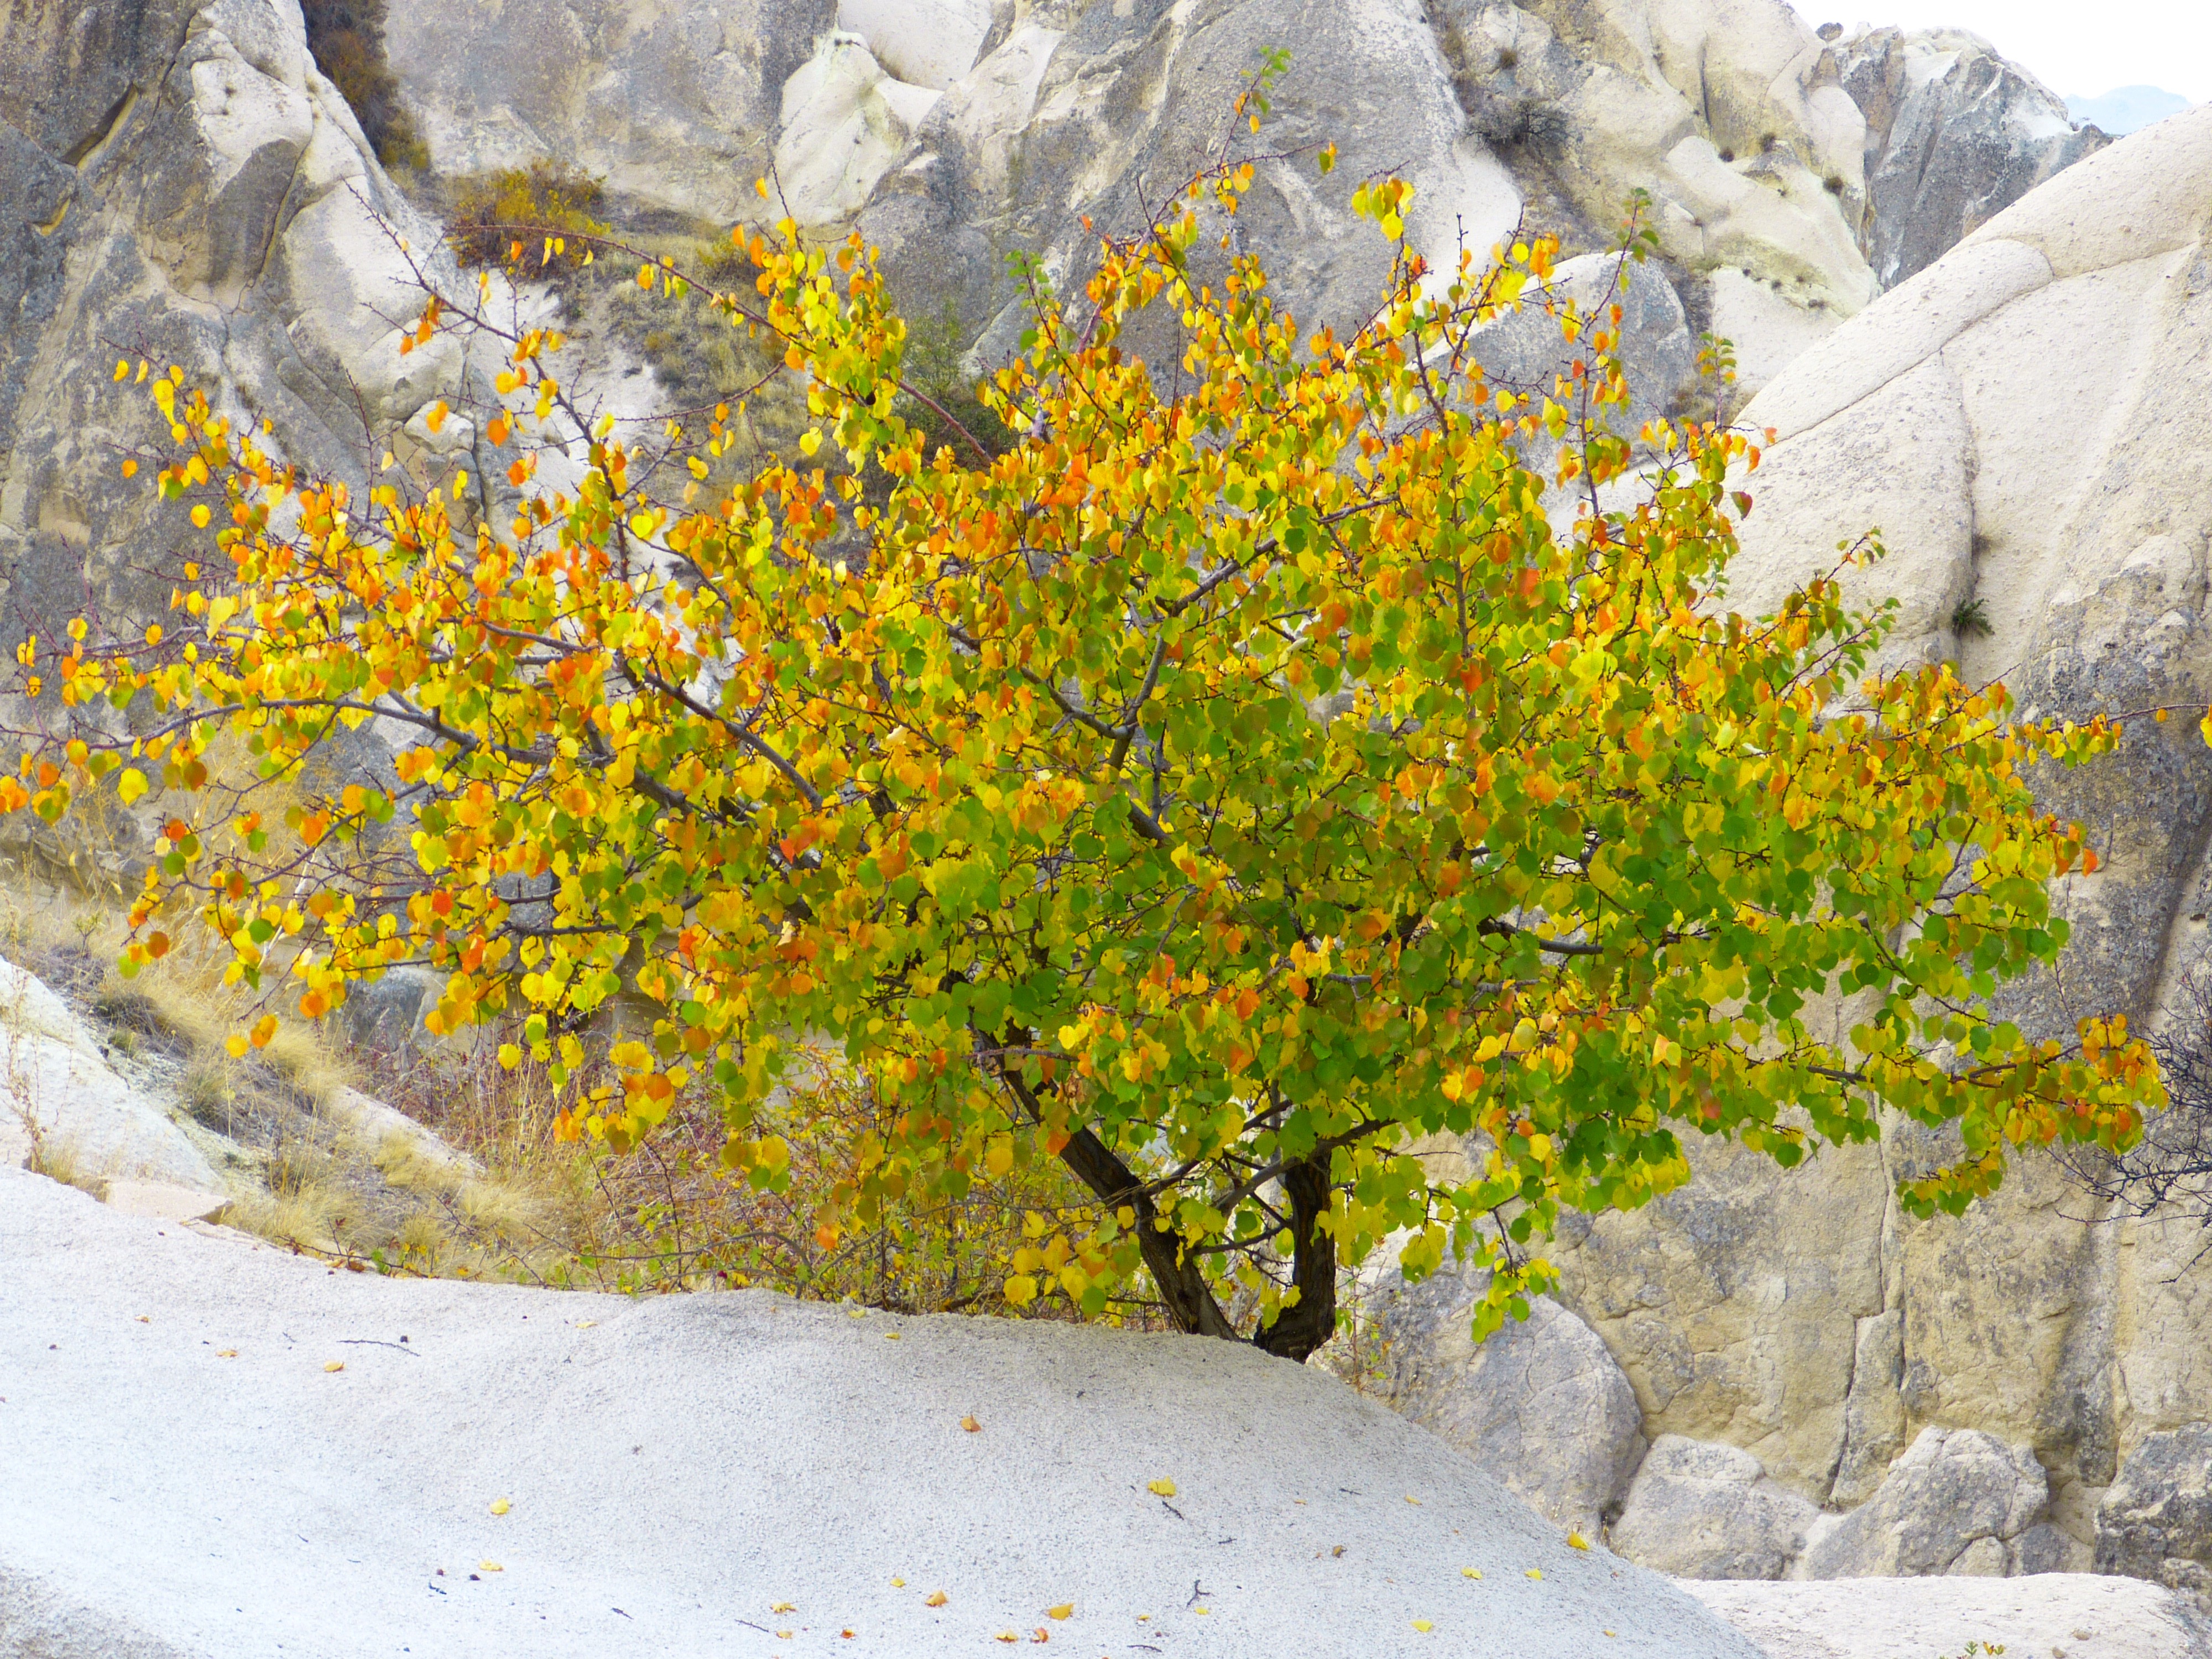
tree, plant, leaf, flower, orange, red, evergreen, autumn, botany, colorful, yellow, flora, season, wildflower, leaves, shrub, fall color, fall foliage, fall leaves, flowering plant, woody plant, land plant